Kesha Ram Hinsdale

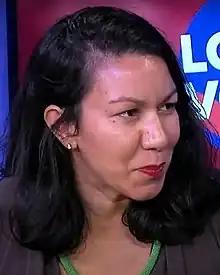
Ram Hinsdale in 2022

Kesha Ram Hinsdale (born August 2, 1986) is an American activist and politician who is the majority leader of the Vermont Senate. She served in the Vermont House of Representatives from 2009 to 2016, representing the Chittenden 6-4 District (numbered Chittenden 3-4 before 2012), which encompasses the Hill Section of Burlington and the University of Vermont. In her early career, Ram was the youngest member of the House of Representatives and the youngest state legislator in the country. She is the youngest Indian American to ever serve in state elected office.